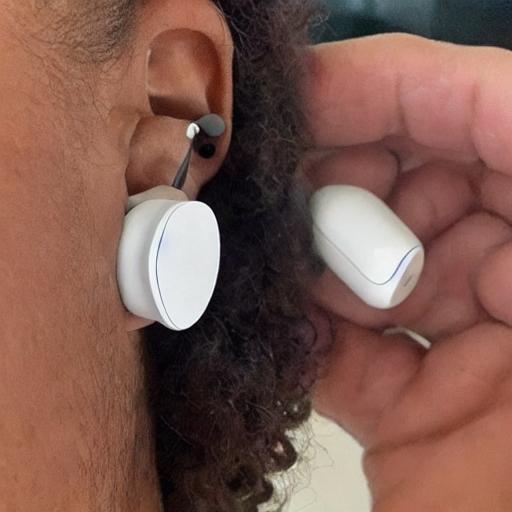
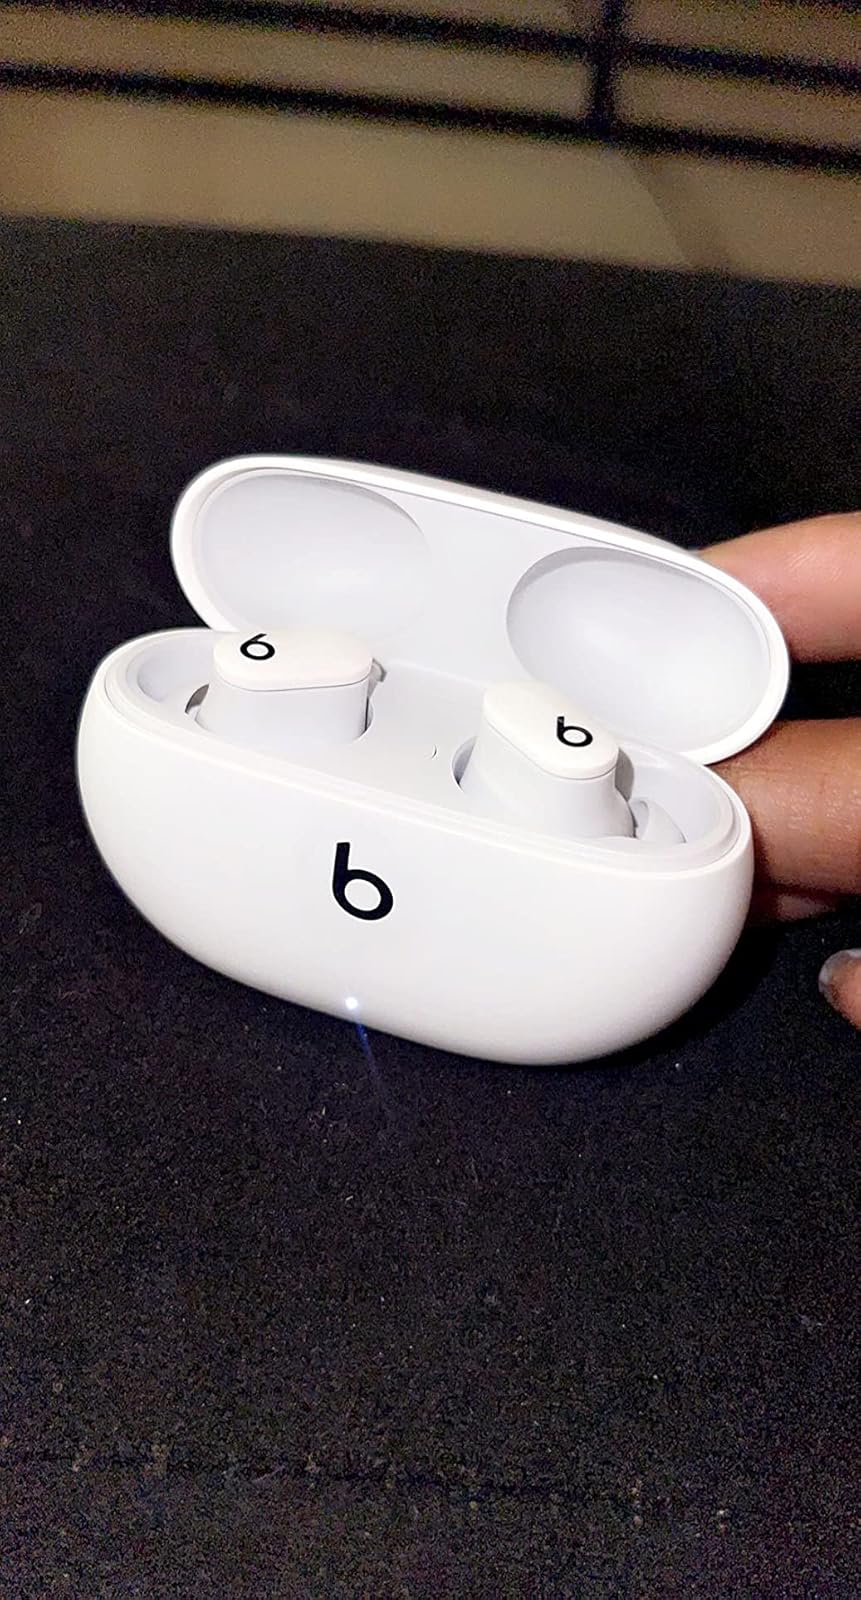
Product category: earbuds
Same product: no